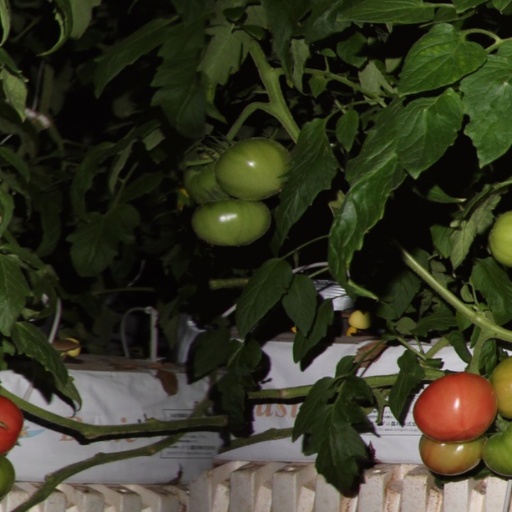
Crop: tomato